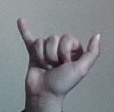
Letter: ya